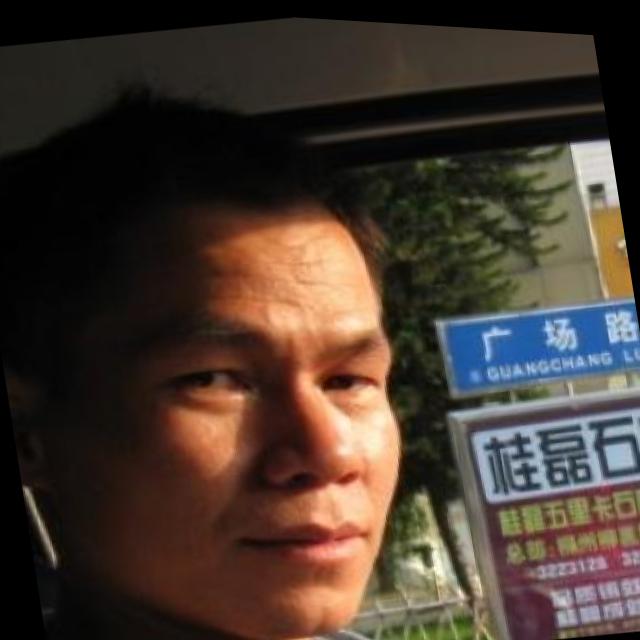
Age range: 21-44